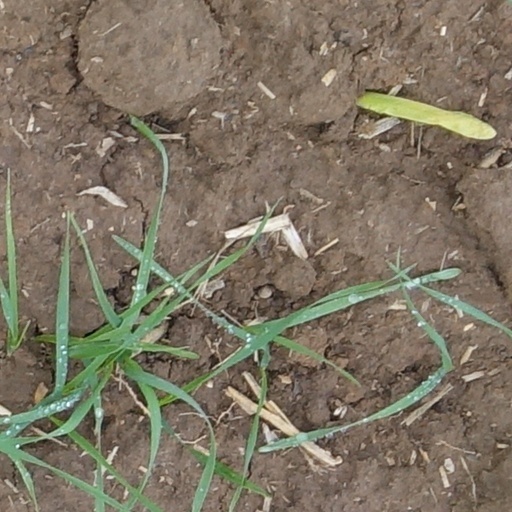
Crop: wheat